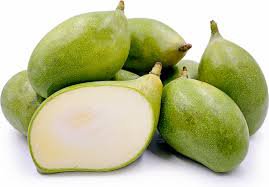
Label: Mango